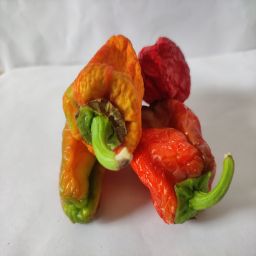
Crop: Bell Pepper
Quality: Dried